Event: Nepal Earthquake
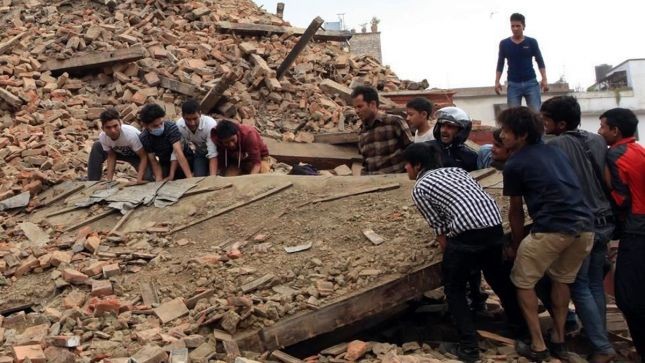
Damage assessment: damage